Uruguayan Air Force

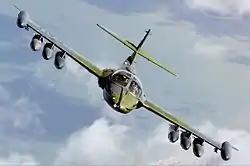
An Uruguayan A-37 in flight

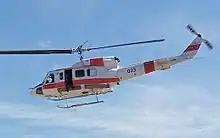
A Bell 212 flies over head

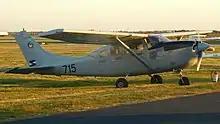
Uruguayan Air Force Cessna U-206H Stationair

The rank insignia of non-commissioned officers and enlisted personnel.